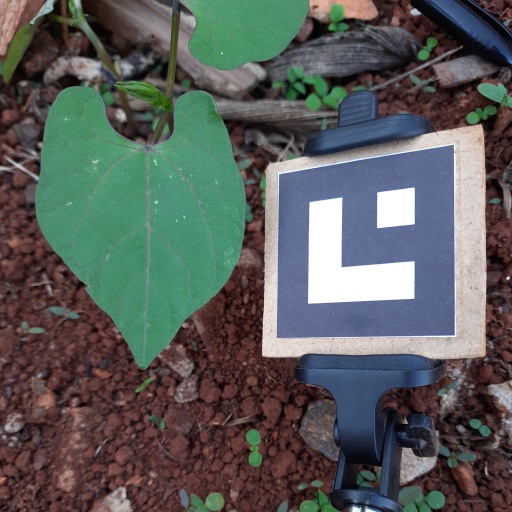
Observations: flat surface, eating holes in the edge, under shade